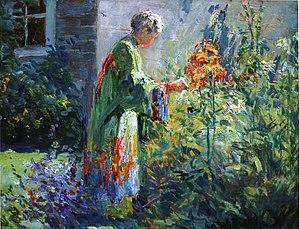
Matilda Browne, née le 8 mai 1869 à Newark dans l'état du New Jersey et décédée le 3 novembre 1947 à Greenwich dans l'état du Connecticut aux États-Unis, est une peintre impressionniste américaine. Membre de la colonie artistique d'Old Lyme et de la colonie artistique de Cos Cob, elle est connue pour ces peintures de paysage de la région de la Nouvelle-Angleterre et plus particulièrement de la région du Connecticut, pour ces peintures animalières et pour ces natures morte.